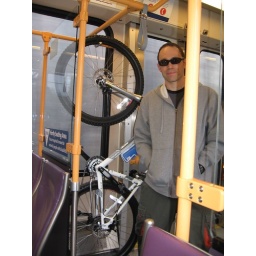
Hanging the bike in the train